Henri W.PH.E. van den Bergh van Eysinga

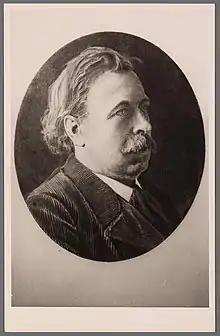

Henri W.PH.E. van den Bergh van Eysinga (born "Henri Wilhelm Philippus Elize van den Bergh van Eysinga" on 9 August 1868 – 15 April 1920) was a Dutch religious socialist. He was born in The Hague and he died in Zutphen. He was revolutionary and a philosophical writer. In his book "The soul of mankind" he describes how children should be raised not to harm anyone and respect life.